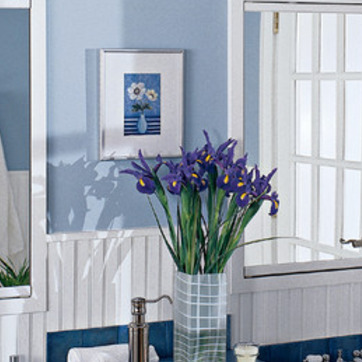
Material: foliage